Old St. Andrew's Episcopal Church

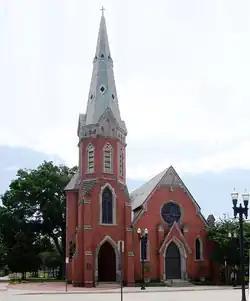
St. Andrew's Church building in 2008

The former St. Andrew's Episcopal Church building, also known as Old St. Andrew's Event Venue, is an historic building located at 317 Florida Avenue (now 317 A. Philip Randolph Boulevard) in downtown Jacksonville, Florida. It was originally an Episcopal church, but closed when the parish relocated to the suburbs in 1960. On May 4, 1976, the edifice was added to the U.S. National Register of Historic Places. In the 1990s it was purchased by the City of Jacksonville and turned over to the Jacksonville Historical Society (JHS), and now serves as an event venue managed by the society.